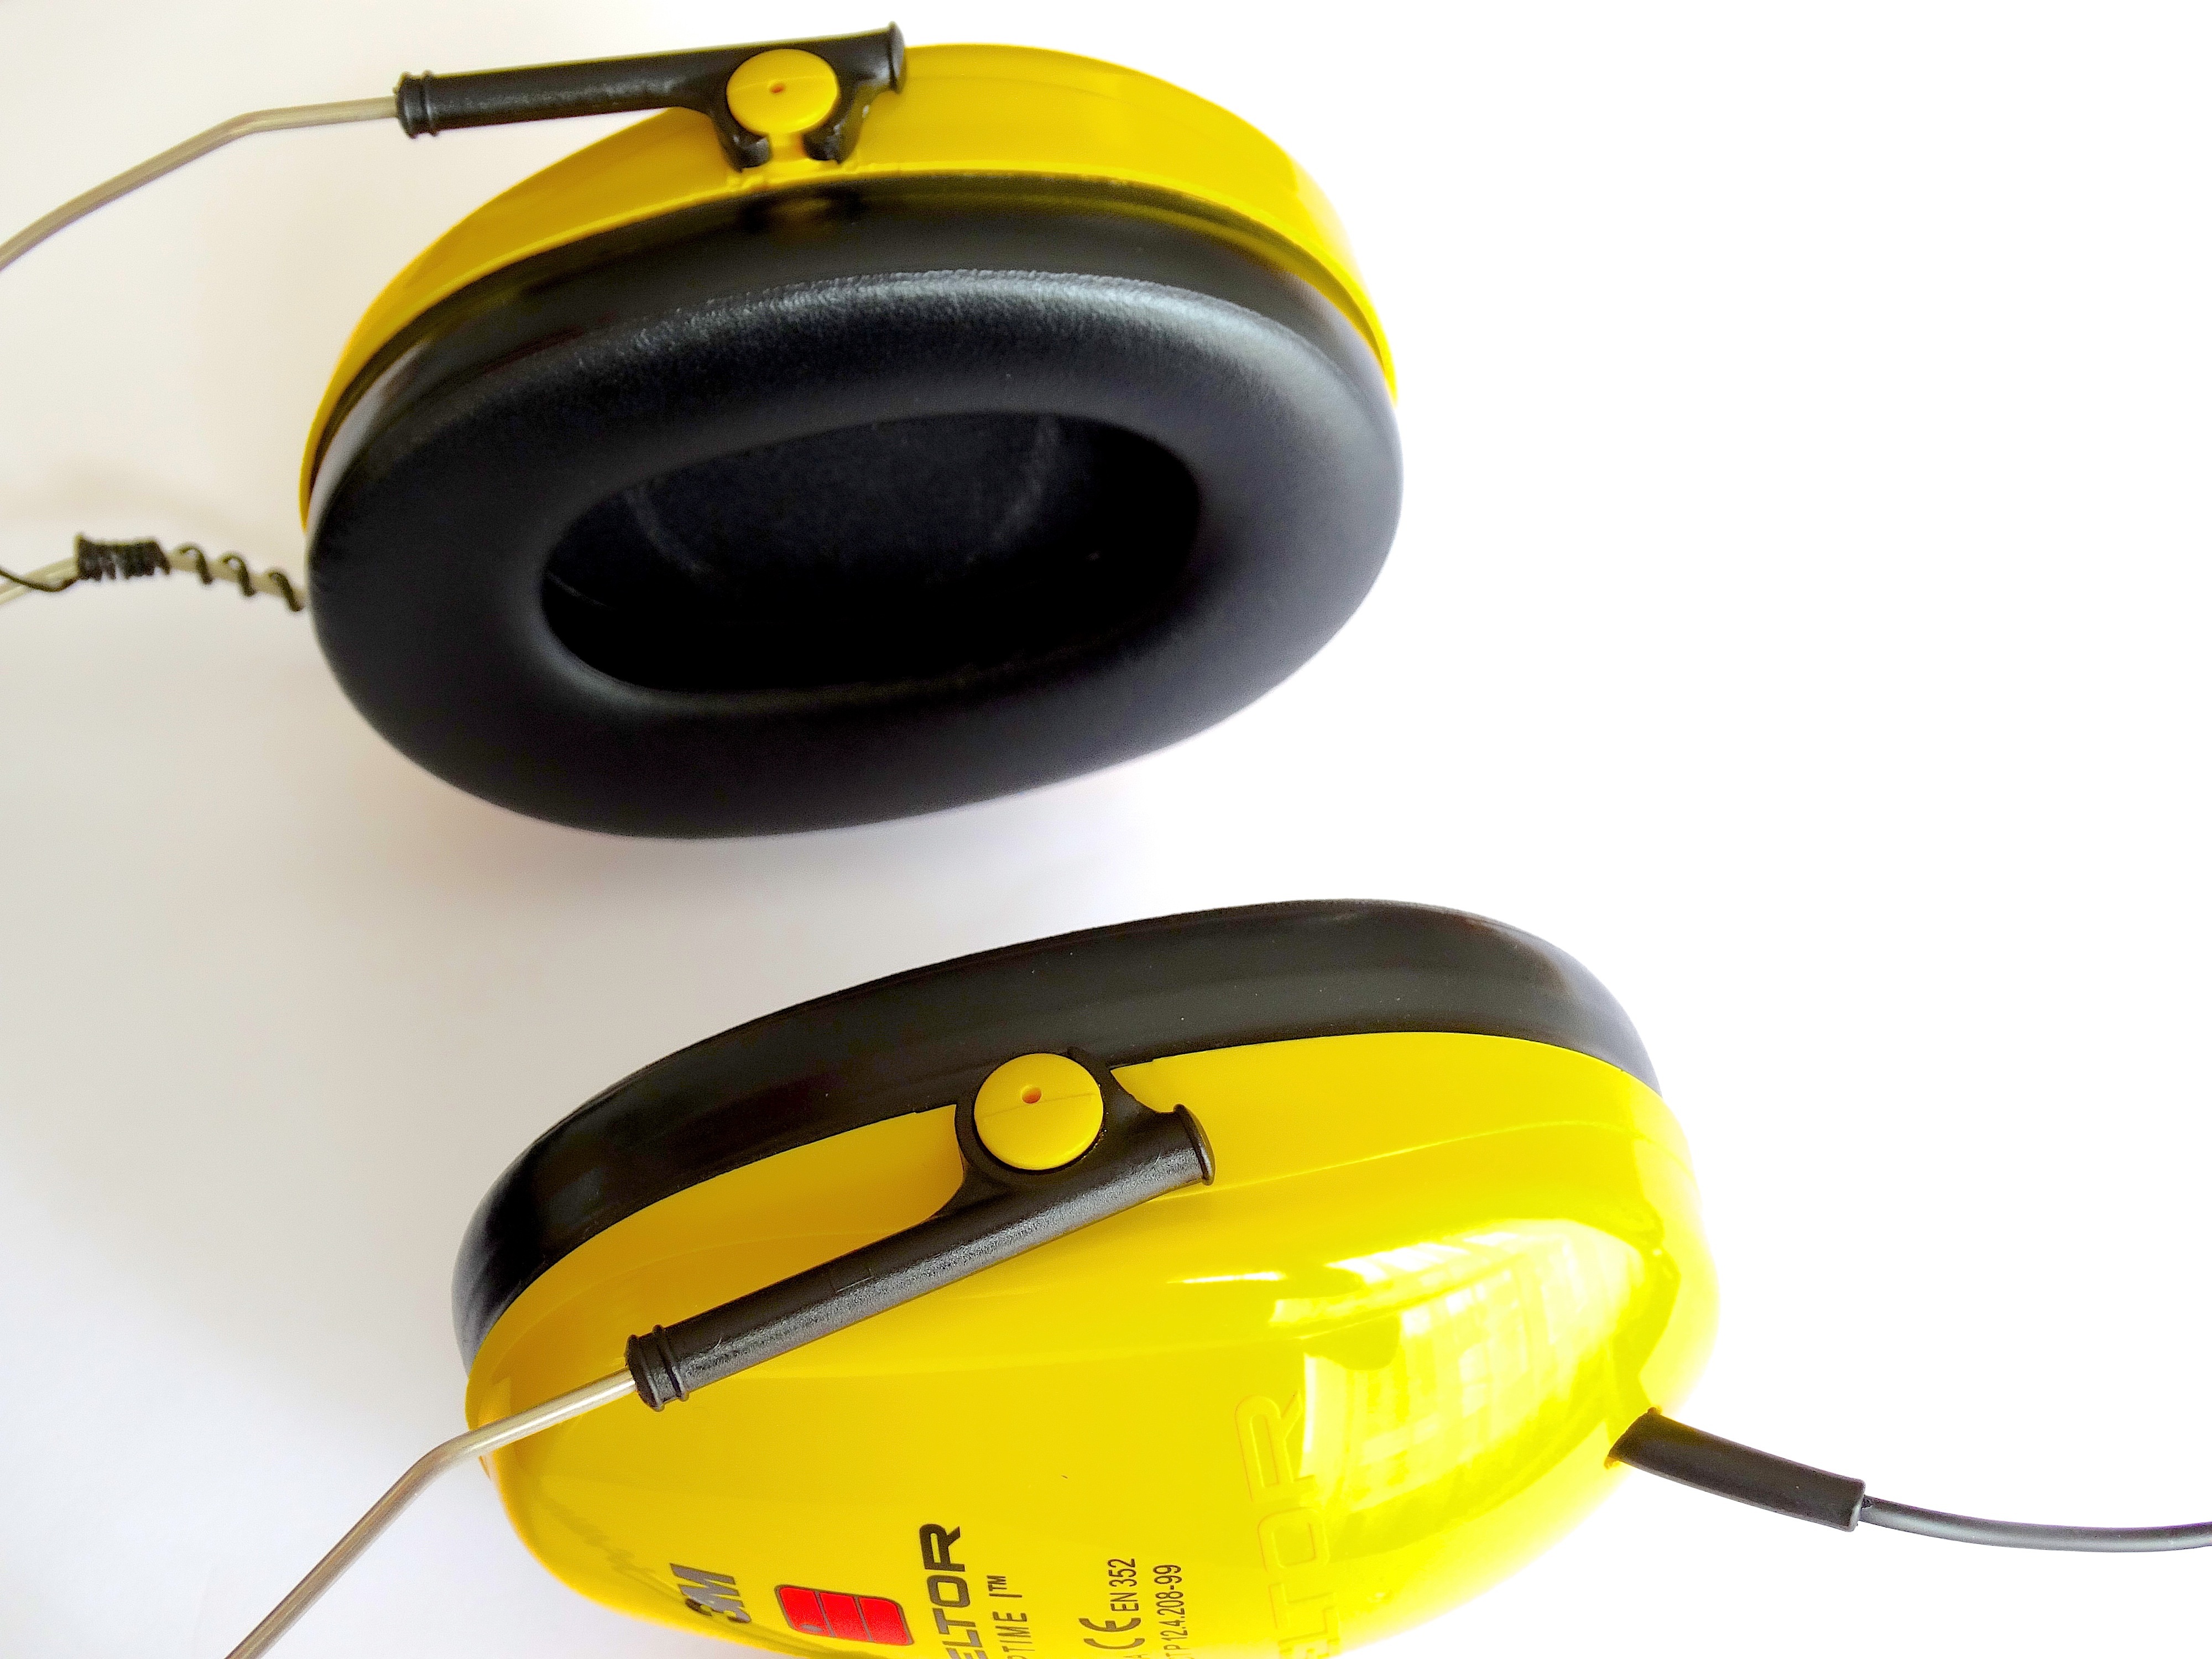
music, technology, gadget, black, ear, yellow, headphones, glasses, goggles, headset, protect, listen, enjoy, to listen, listen to, audio equipment, music listeners, electronic device, vision care, communication device, hearing protection, ear muffs